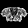
Label: Shirt